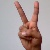
The image shows a hand gesture representing the letter 'V' in Indian Sign Language.